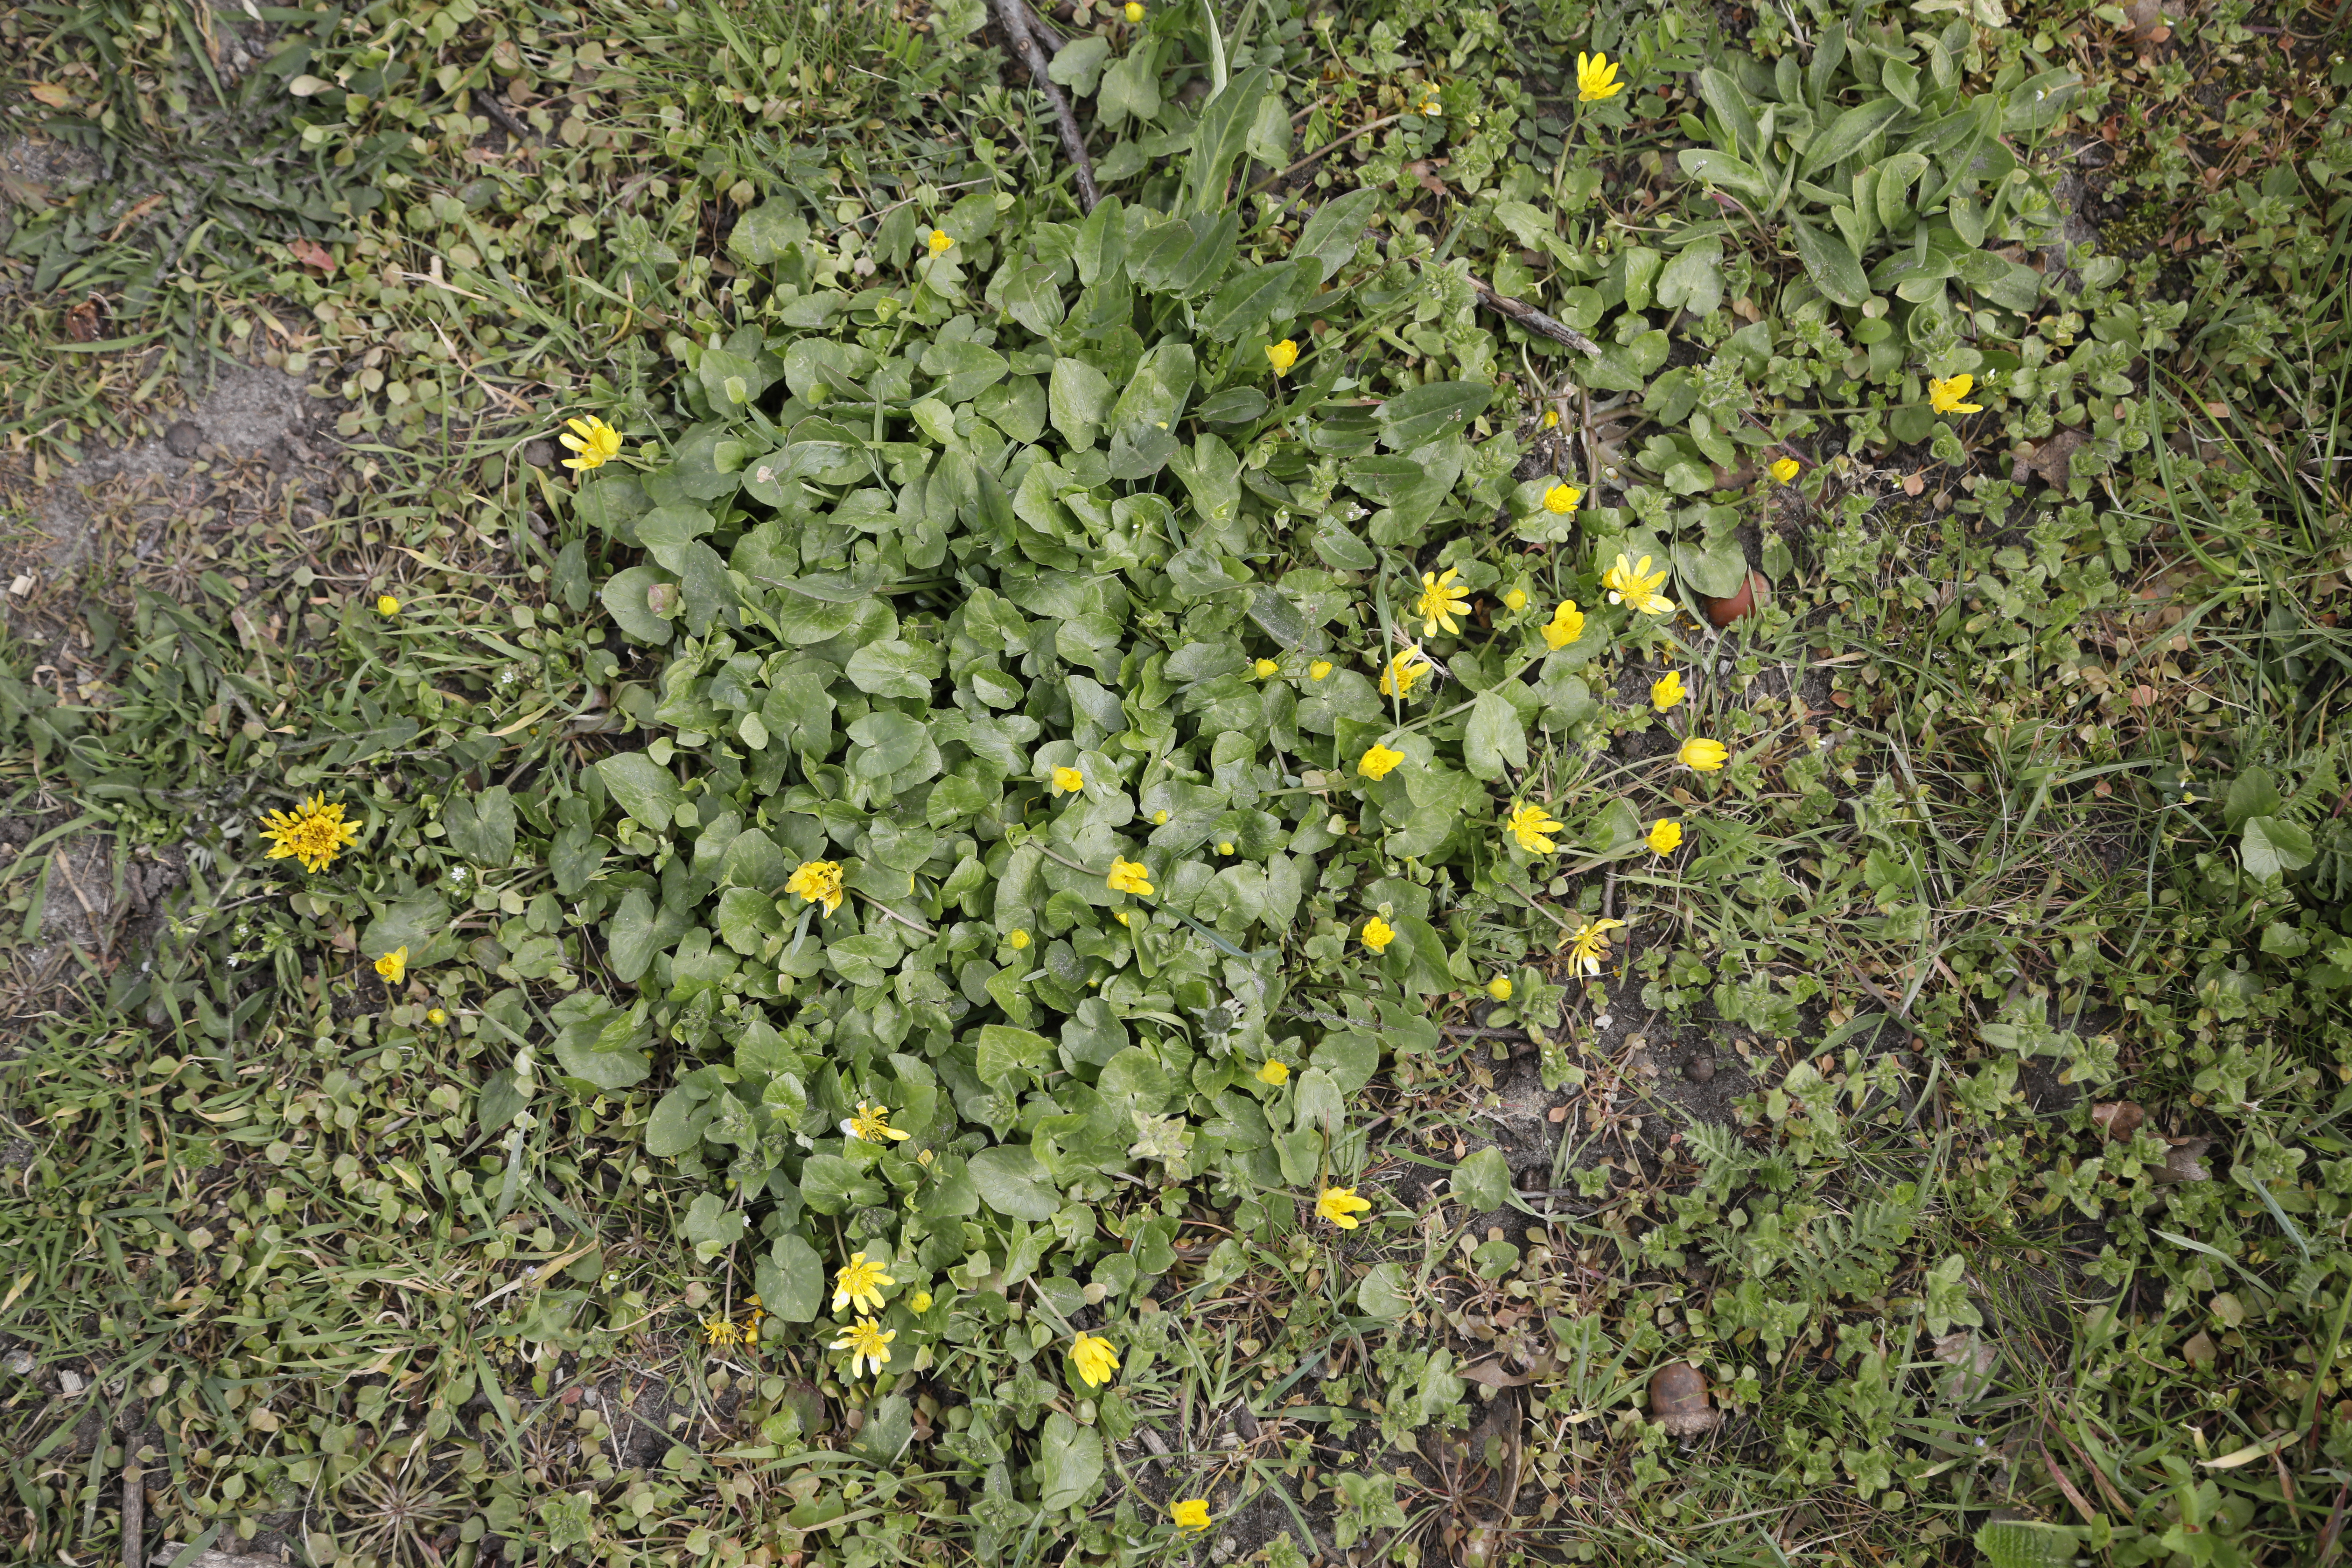
Plant species: Ficaria verna, Taraxacam officinale